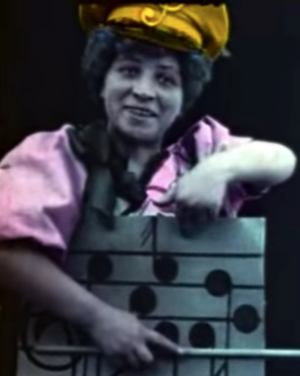
Portrait de Julienne Mathieu, actrice. Tiré de En avant la musique (1907)
Julienne Alexandrine Mathieu est une actrice du cinéma muet, chanteuse d'opérettes, truqueuse et animatrice de films.